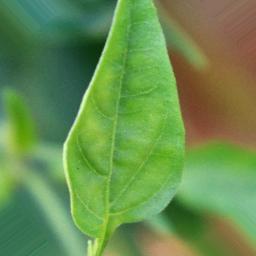
Label: healthy